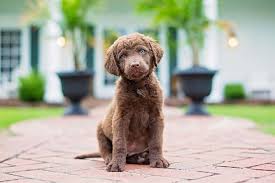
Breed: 215-n000075-Chesapeake_Bay_retriever